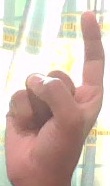
ASL sign: Z